ST elevation

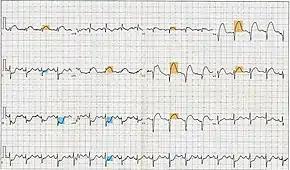
12-lead electrocardiogram showing ST-segment elevation (orange) in I, aVL and V1–V5 with reciprocal changes (blue) in the inferior leads, indicative of an anterior wall myocardial infarction.

When there is a blockage of the coronary artery, there will be lack of oxygen supply to all three layers of cardiac muscle (transmural ischemia). The leads facing the injured cardiac muscle cells will record the action potential as ST elevation during systole while during diastole, there will be depression of the PR segment and the PT segment. Since PR and PT interval are regarded as baseline, ST segment elevation is regarded as a sign of myocardial ischemia. The opposing leads (such as V3 and V4 versus posterior leads V7–V9) always show reciprocal ST segment changes (ST elevation in one lead is followed by ST depression in the opposing lead). This is highly specific for myocardial infarction. An upsloping, convex ST segment is highly predictive of a myocardial infarction (Pardee sign) while a concave ST elevation is less suggestive and can be found in other non-ischaemic causes. Following infarction, ventricular aneurysm can develop, which leads to persistent ST elevation, loss of S wave, and T wave inversion.